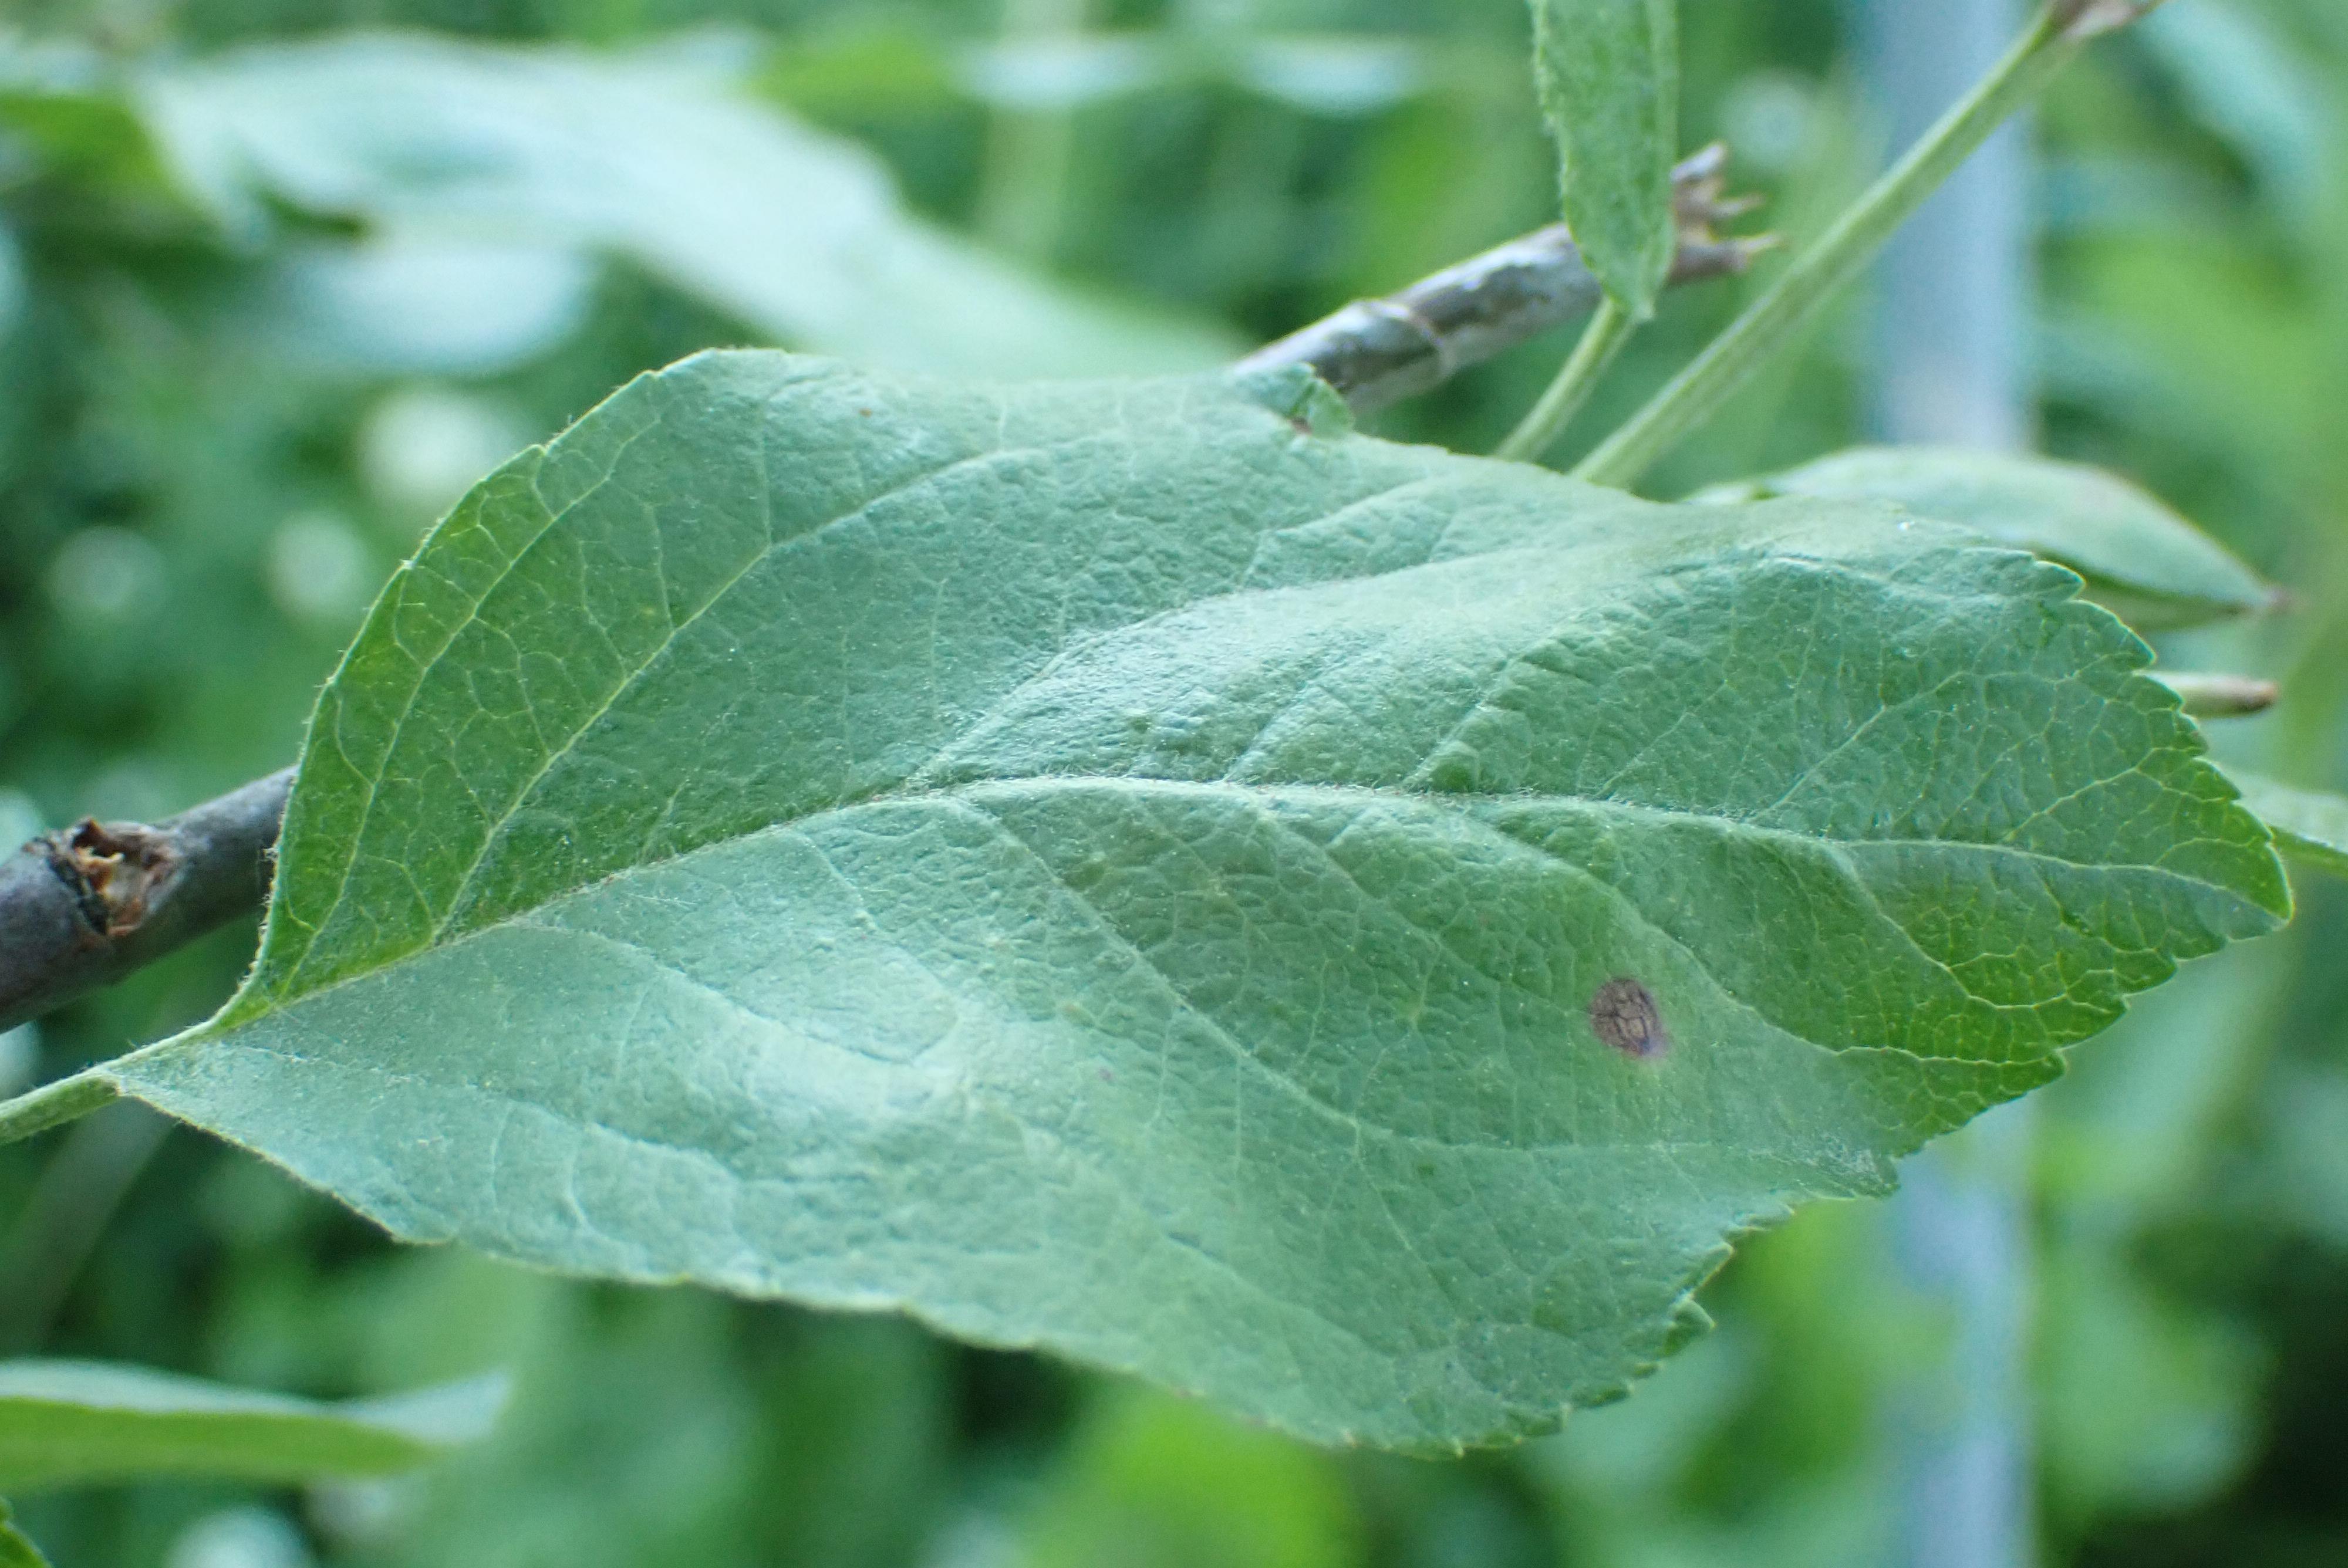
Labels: frog_eye_leaf_spot